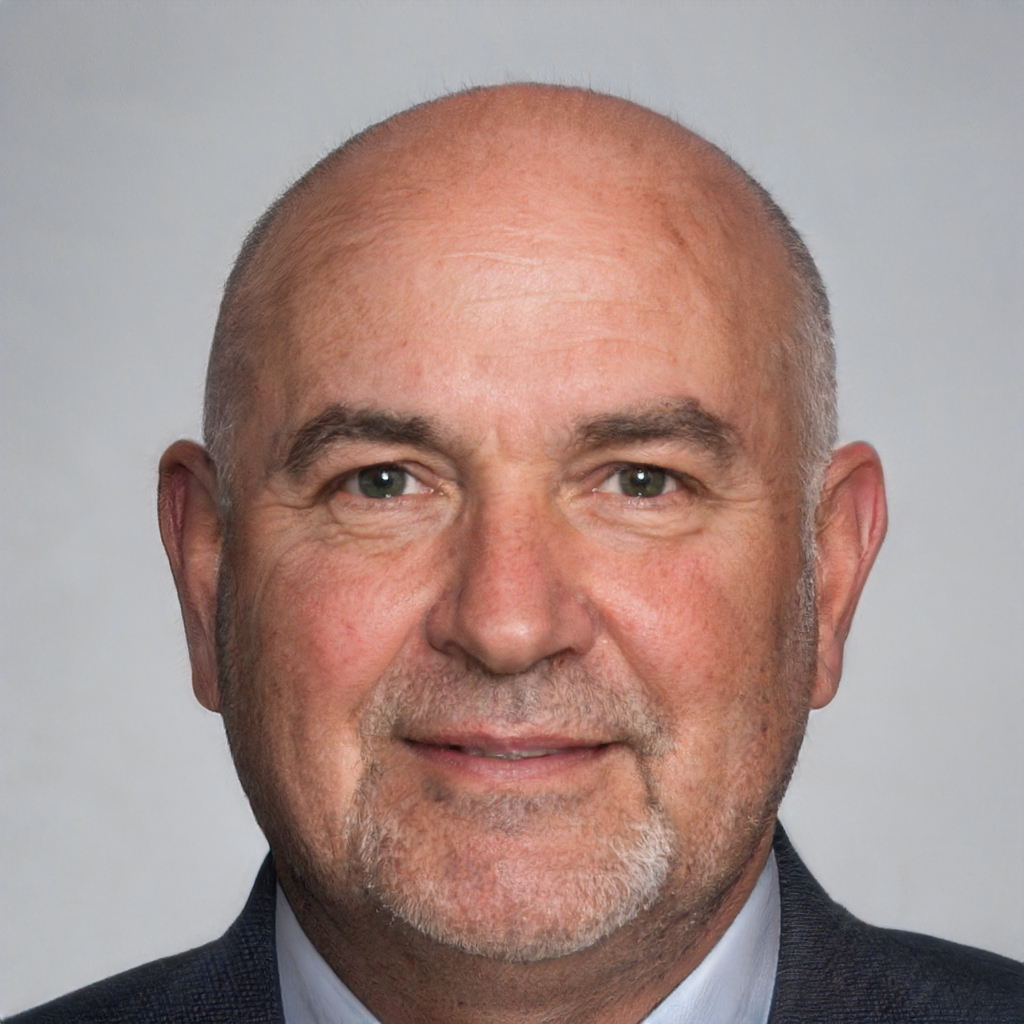
Gender: Male